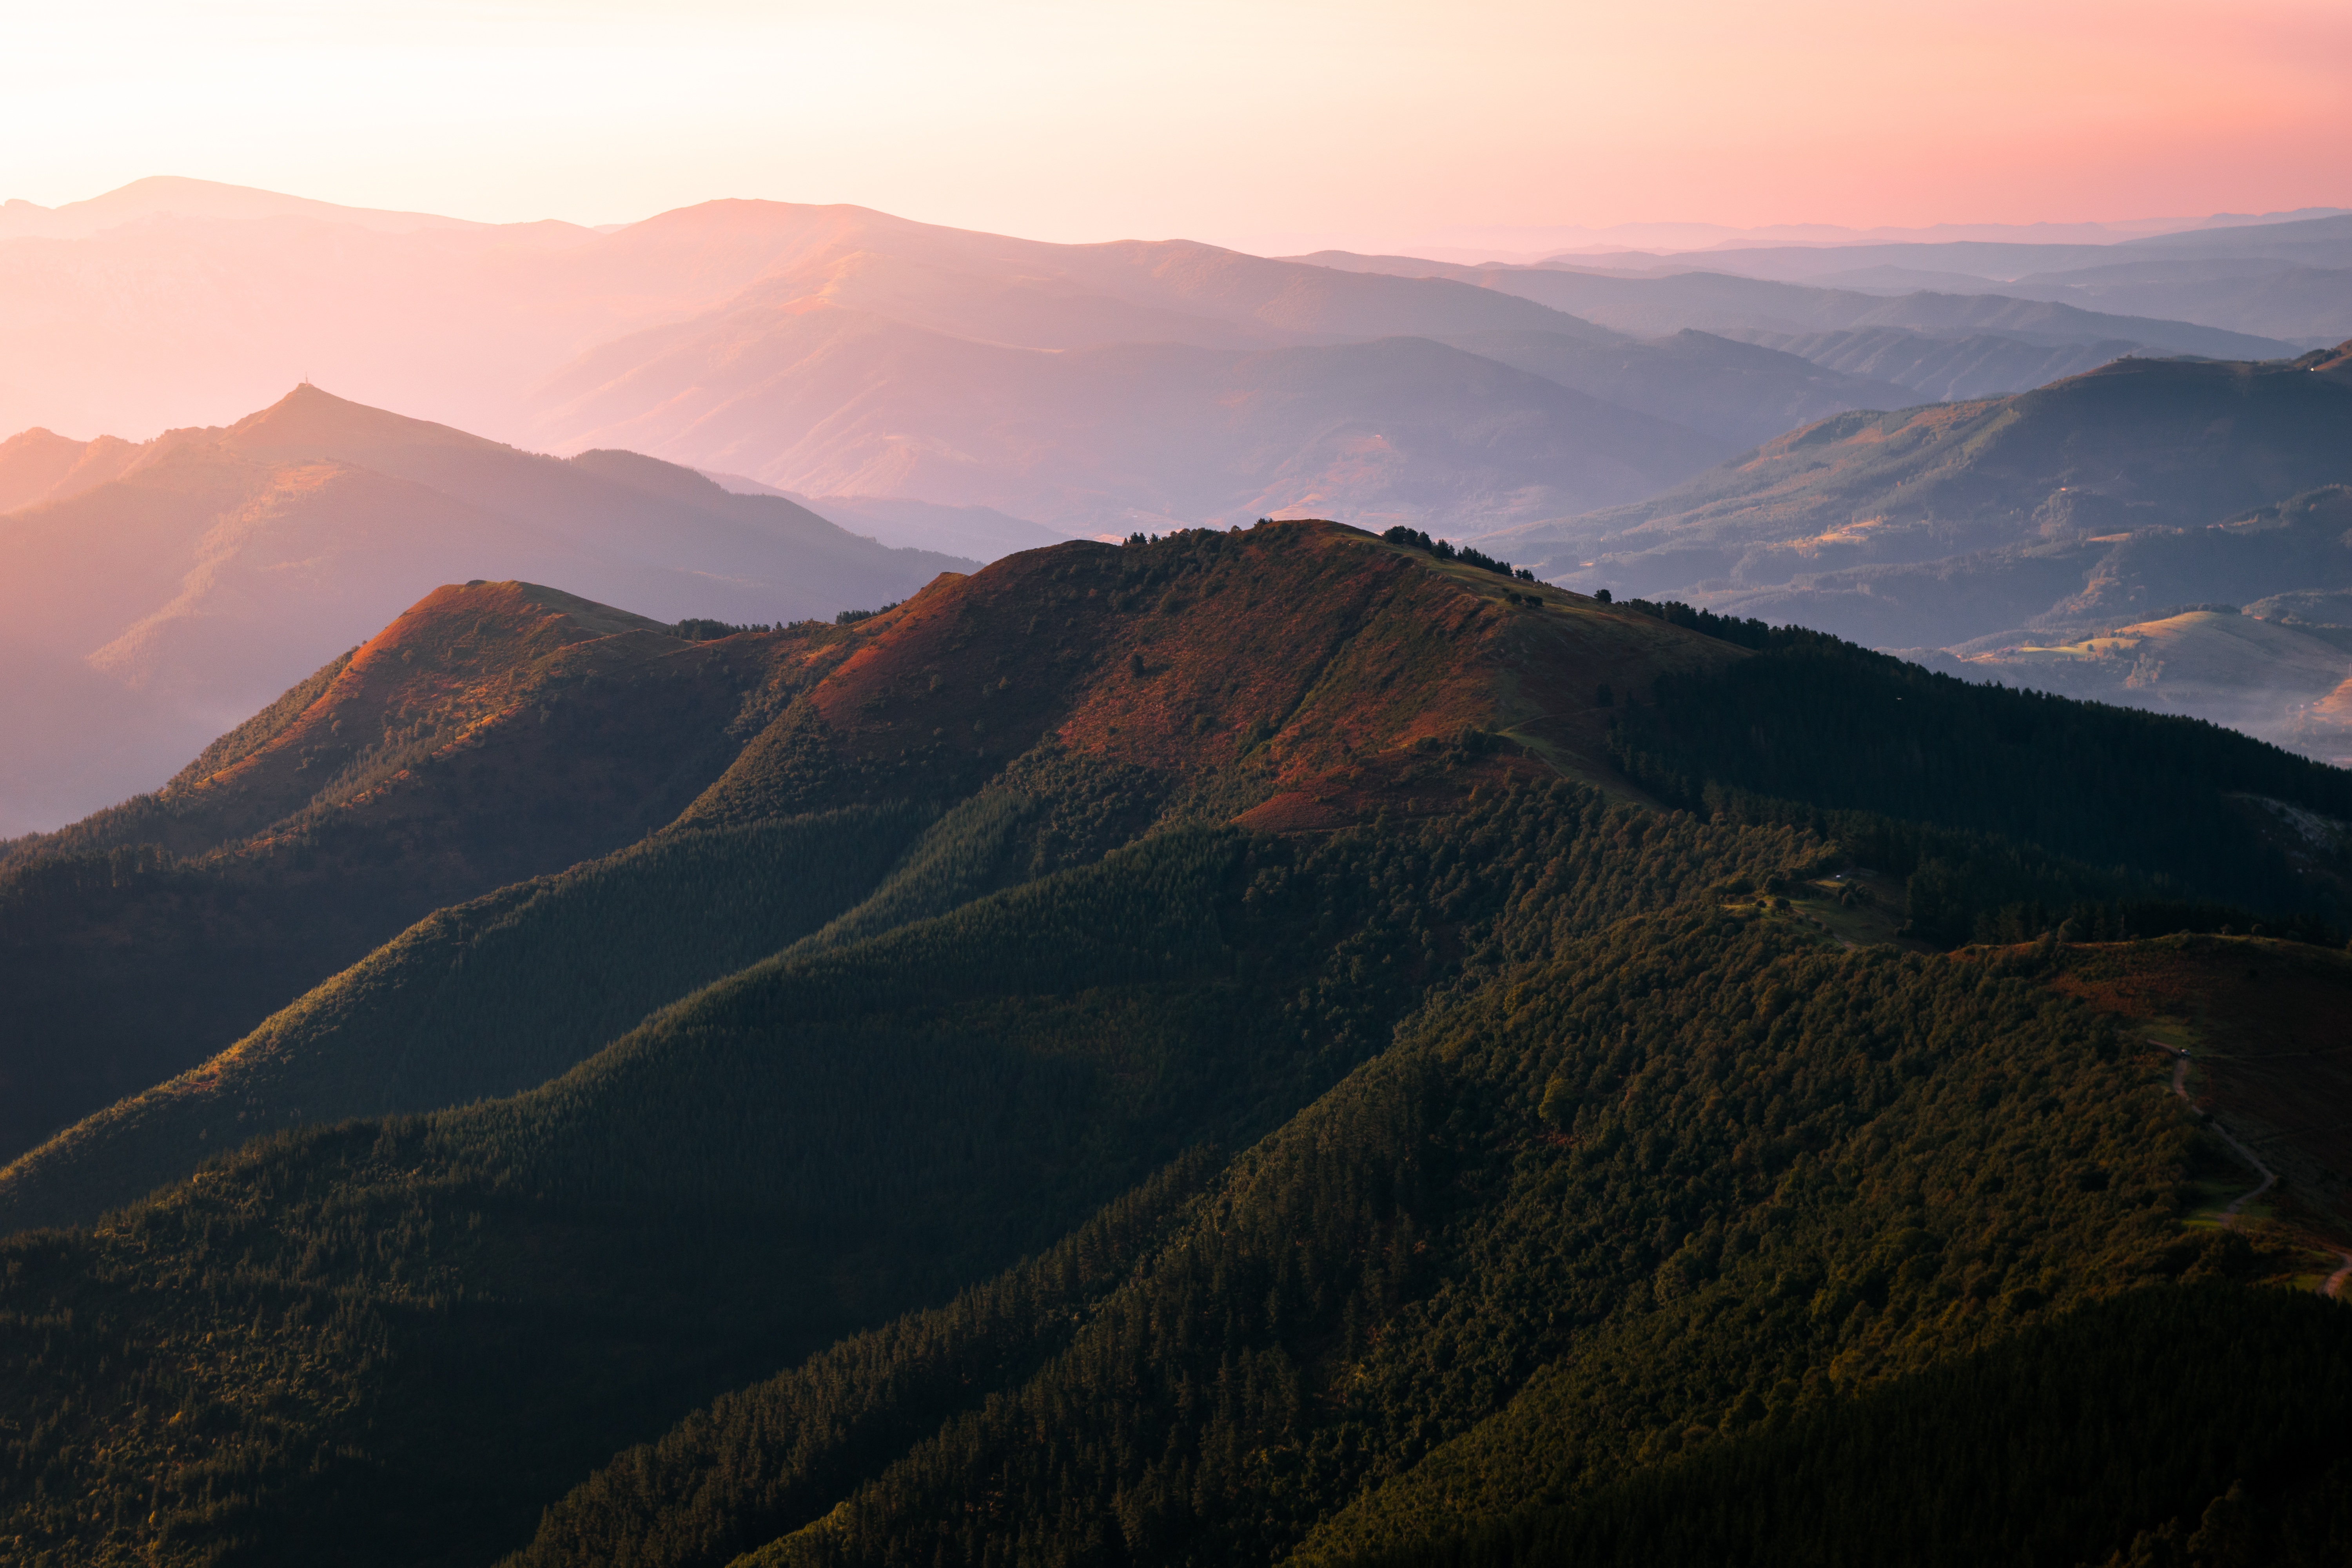
landscape, nature, outdoor, wilderness, mountain, sunrise, sunset, morning, hill, dawn, valley, mountain range, dusk, ridge, summit, m, plateau, fell, landform, geographical feature, atmospheric phenomenon, mountainous landforms